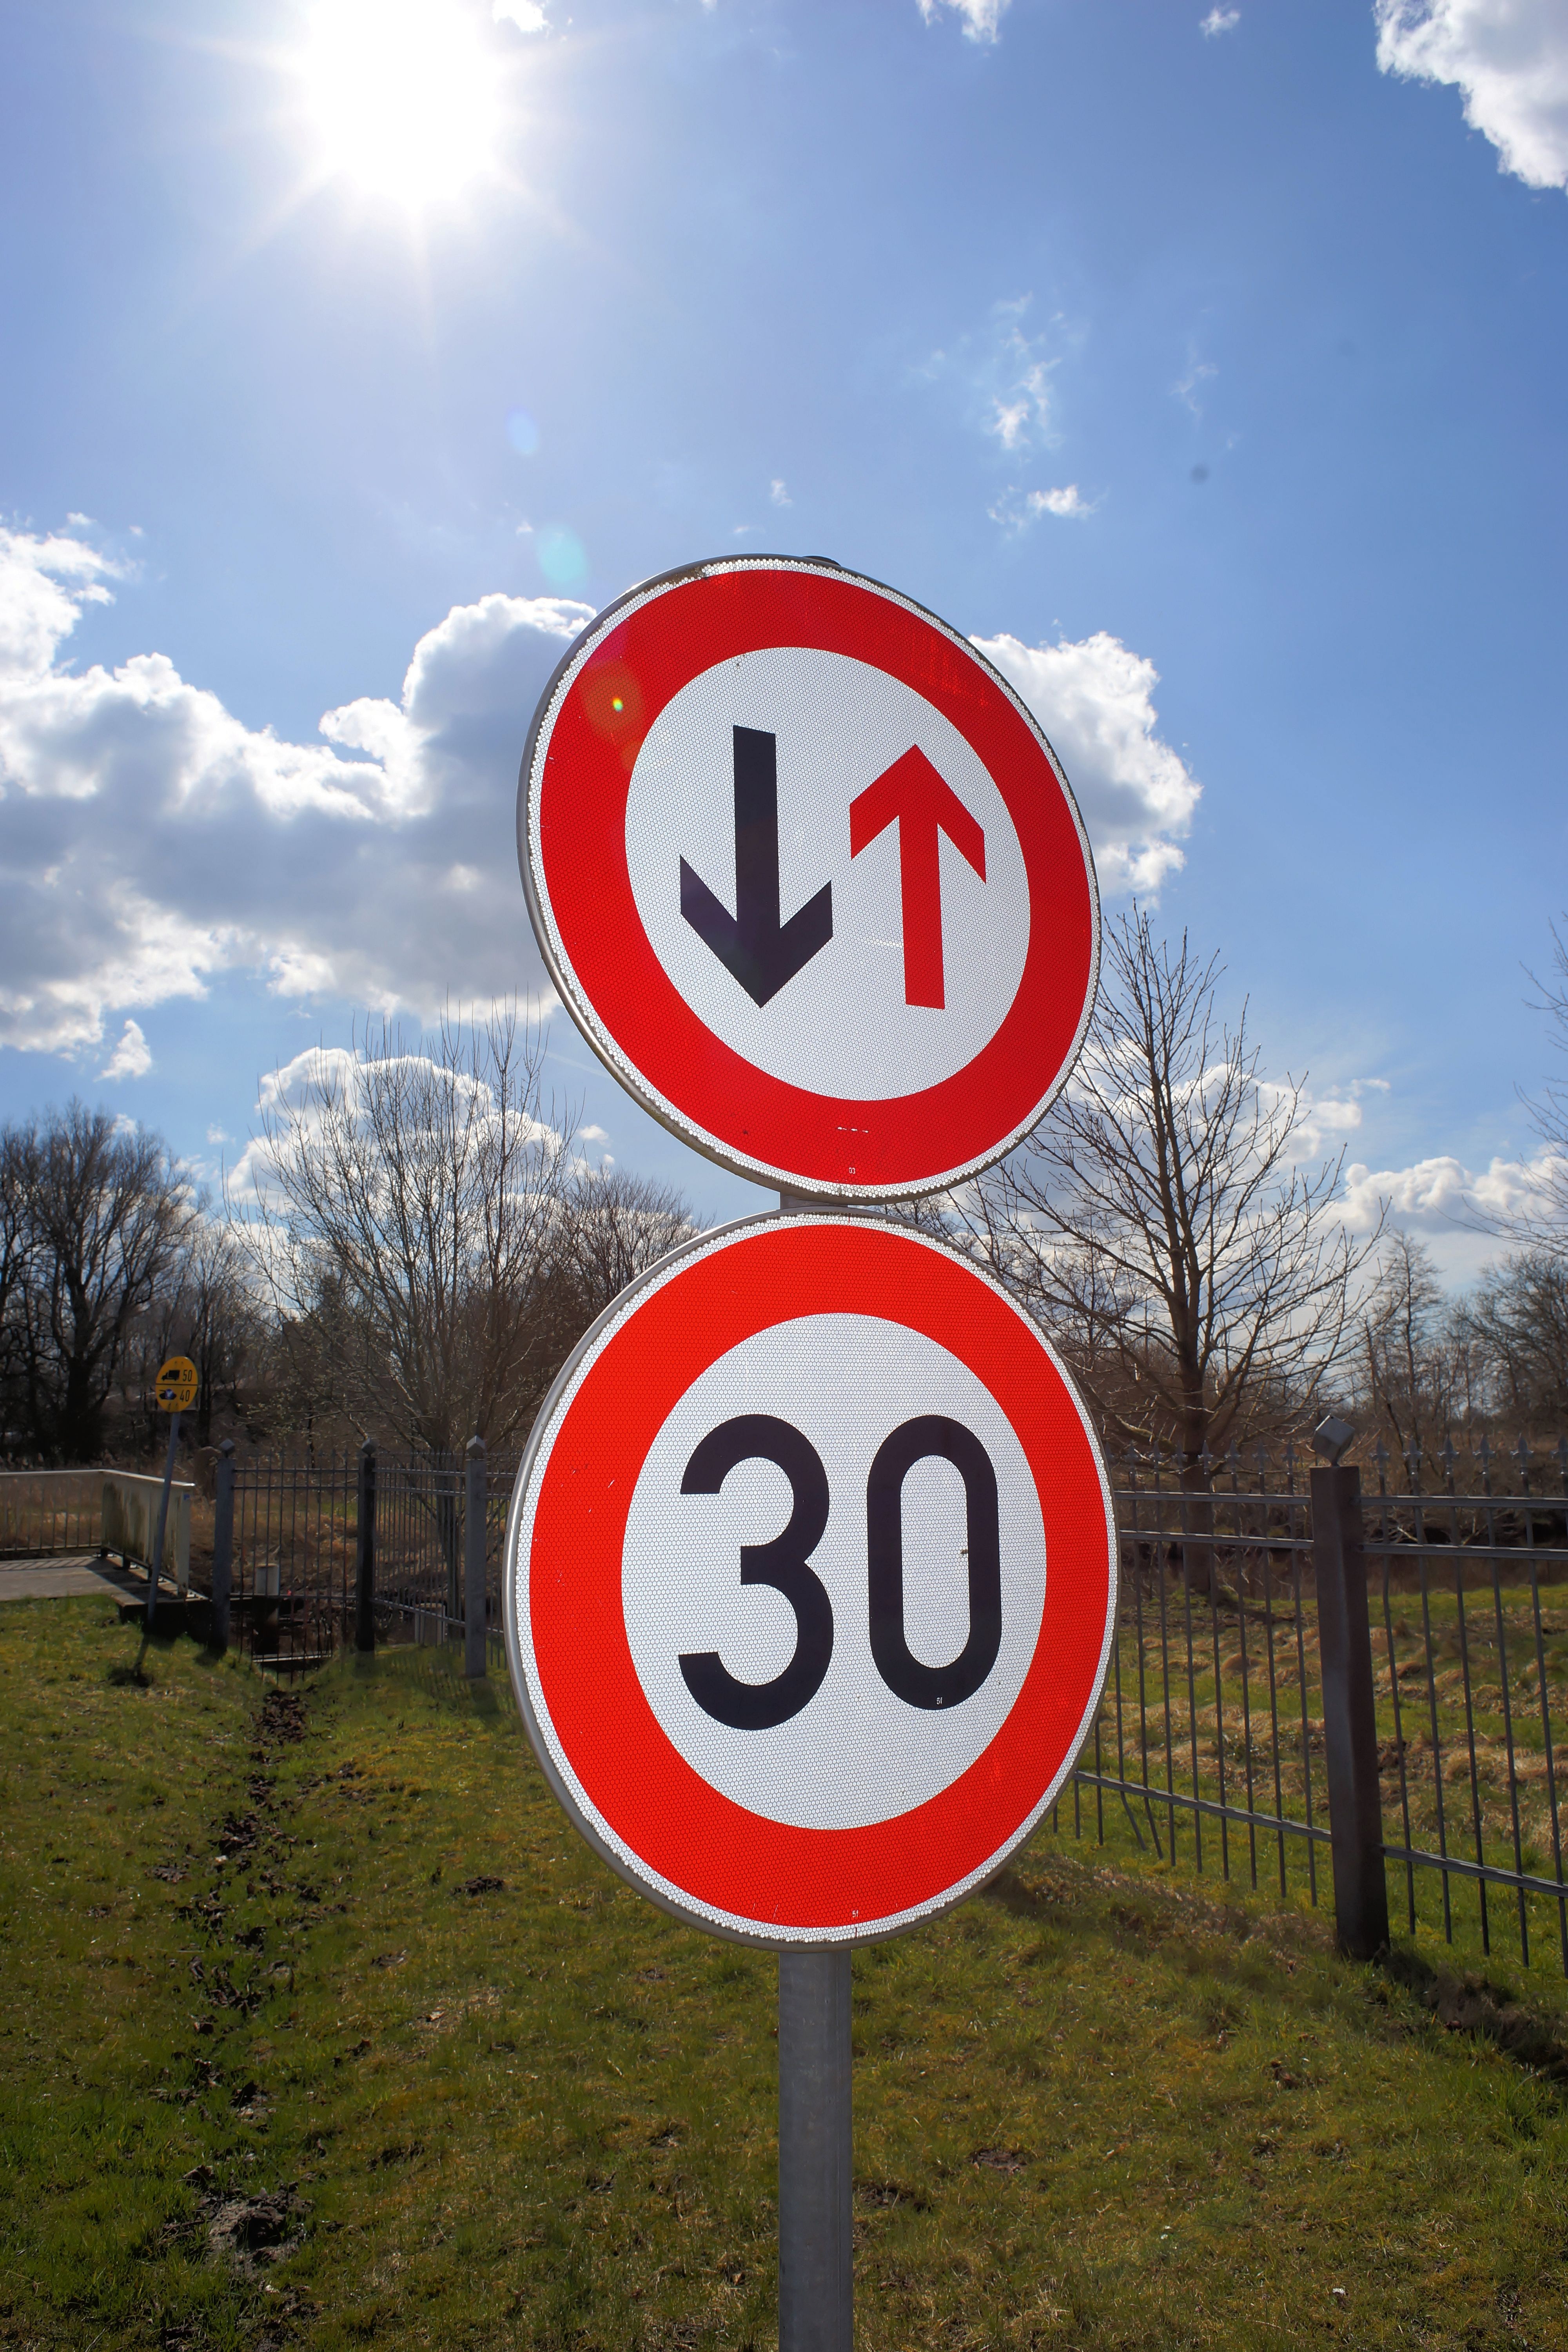
sign, street sign, signage, road sign, stop sign, red arrow, traffic sign, prohibitory, speed limitation, note drive in front of oncoming traffic